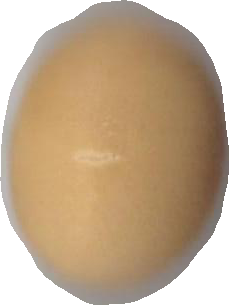
Variety: Grobogan